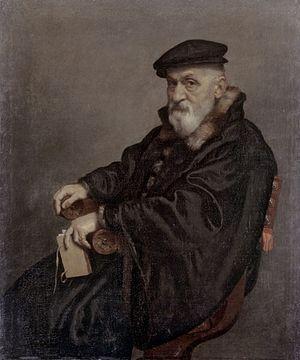
Portrait d'un sénateur de Bergame